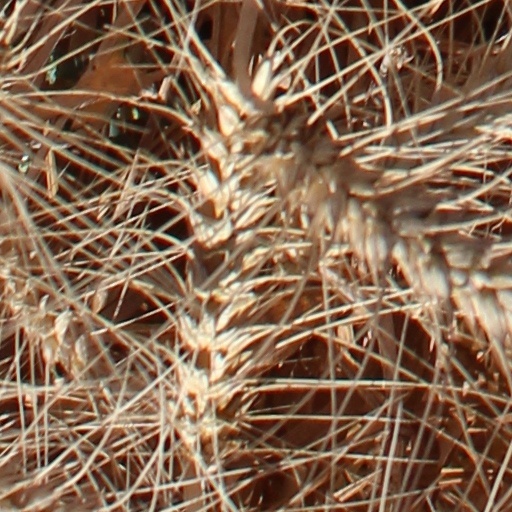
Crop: wheat